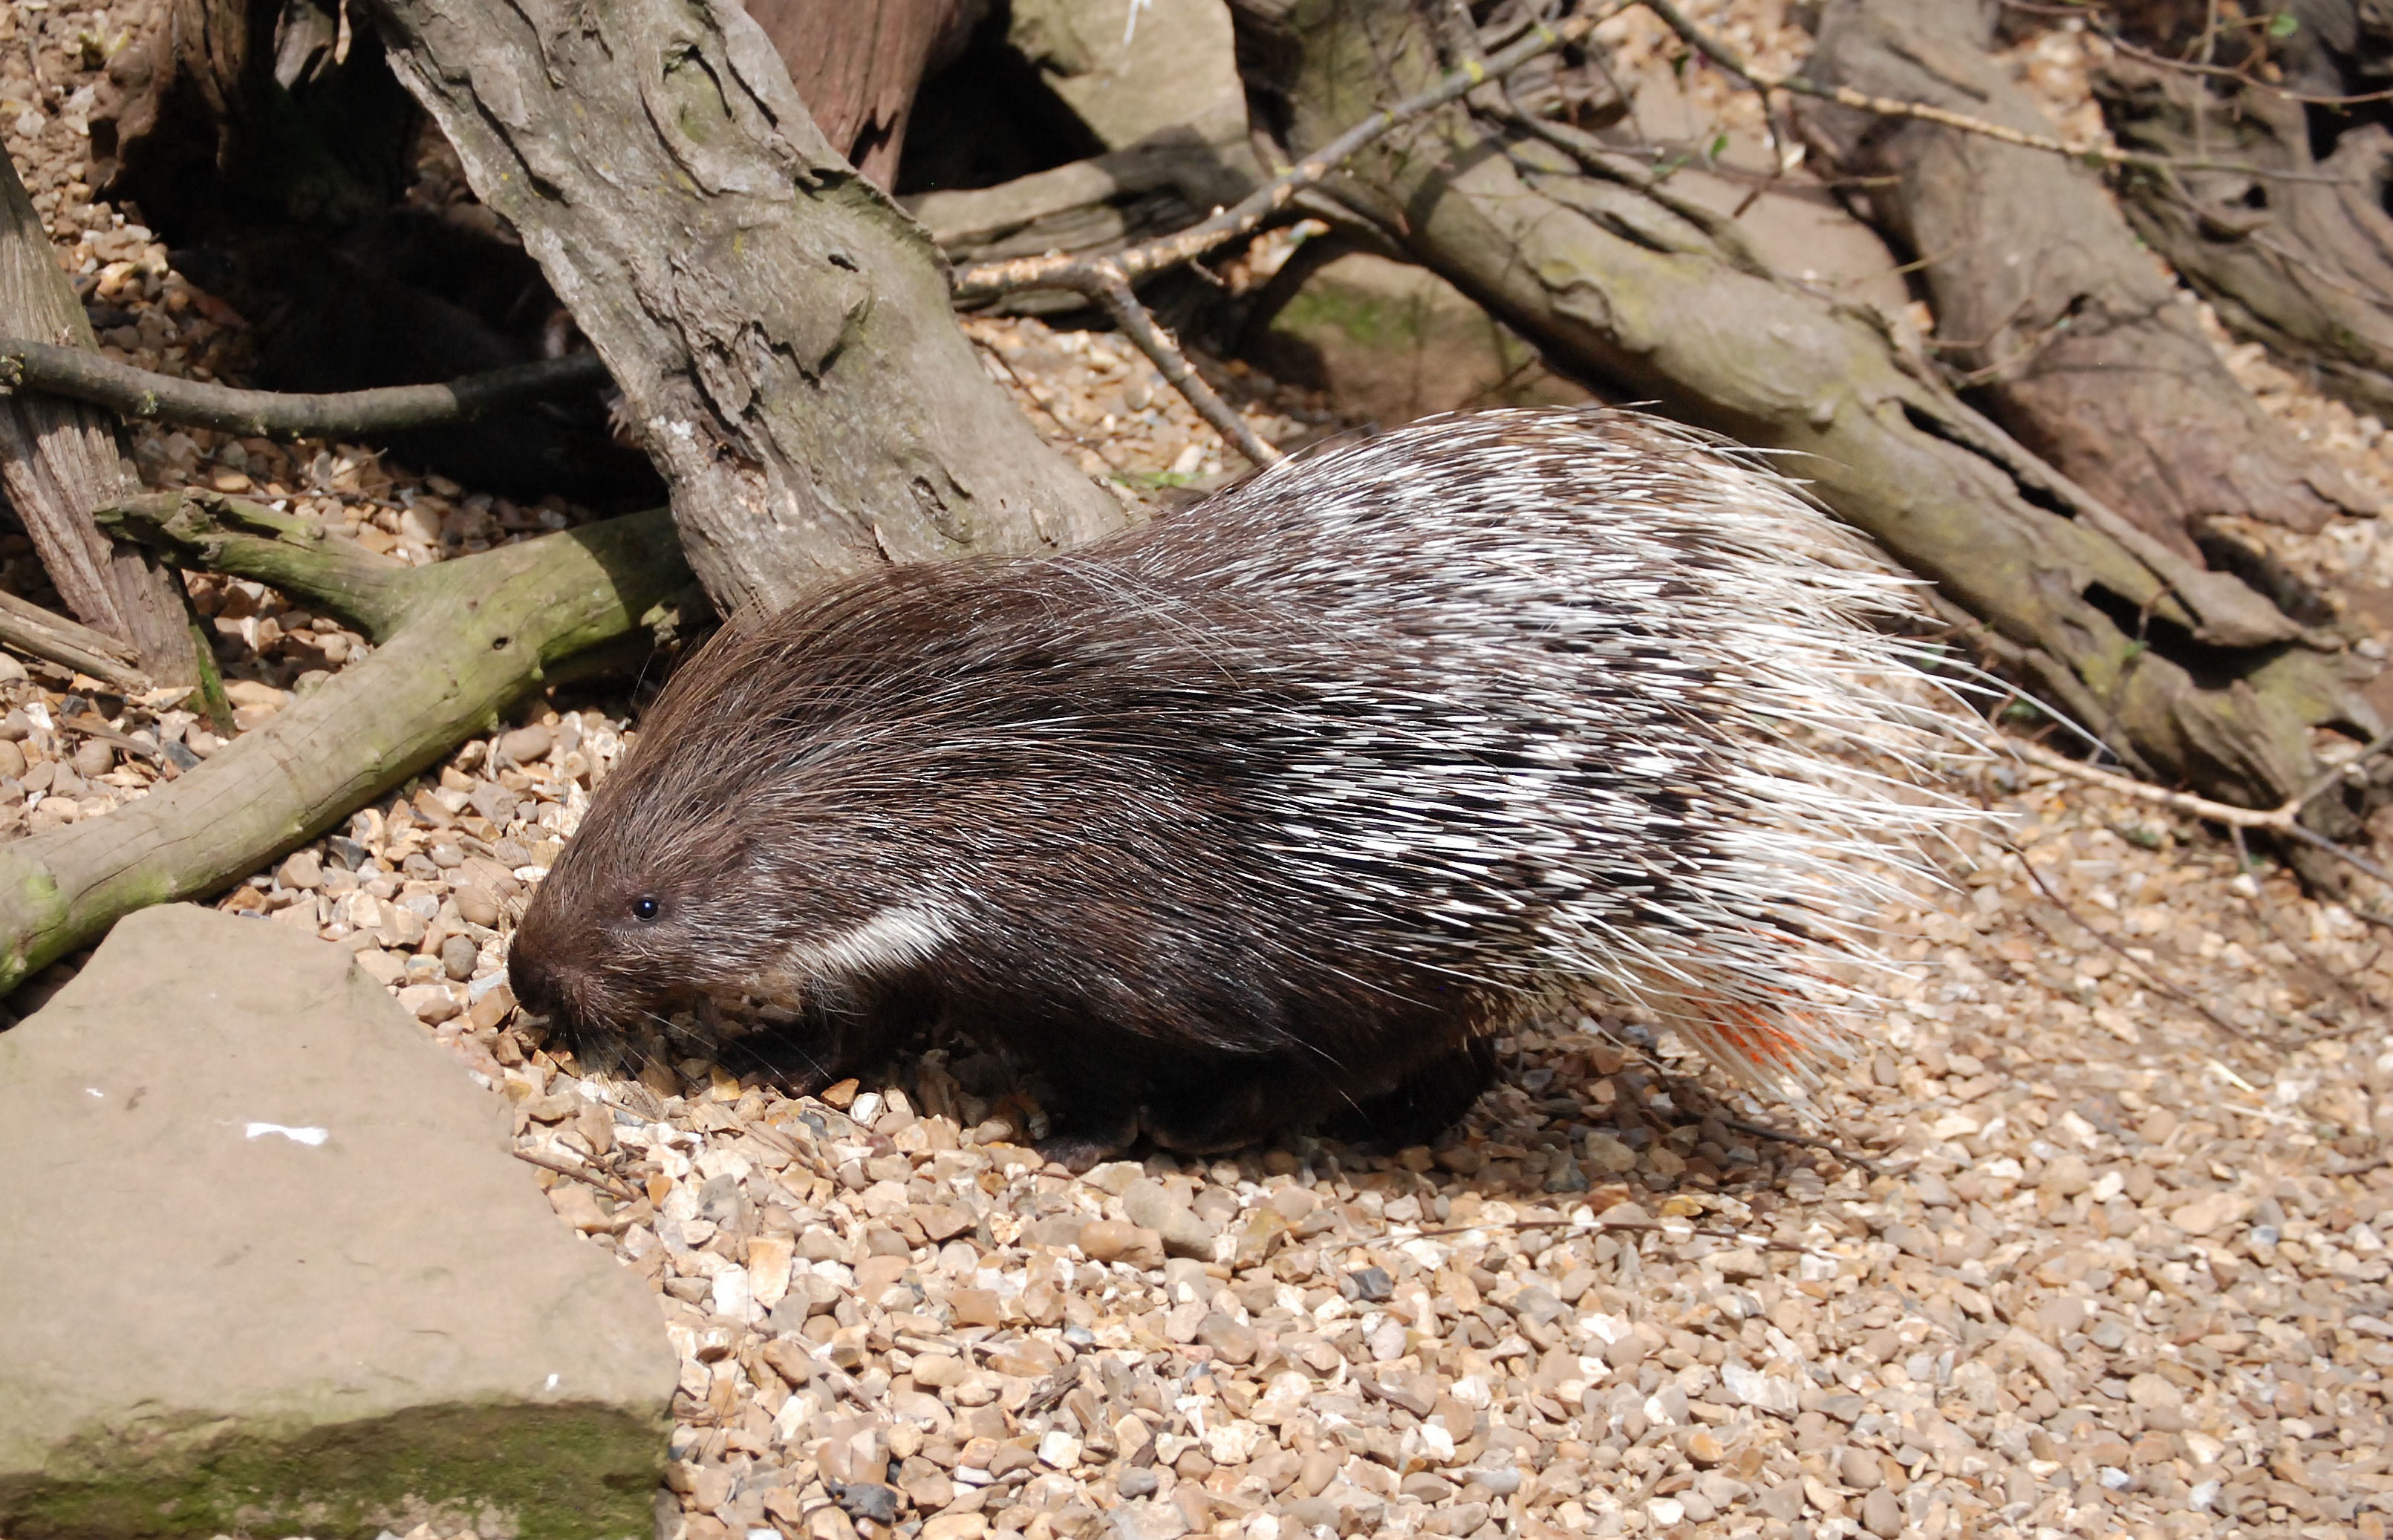
wildlife, zoo, mammal, rodent, fauna, vertebrate, herbivore, mink, marmot, spines, quills, porcupine, mustelidae, echidna, polecat